Stearman Cloudboy

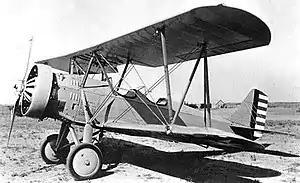
The YBT-3

The Stearman Model 6 Cloudboy was a 1930s American training biplane designed and built by the Stearman Aircraft Company of Wichita, Kansas.